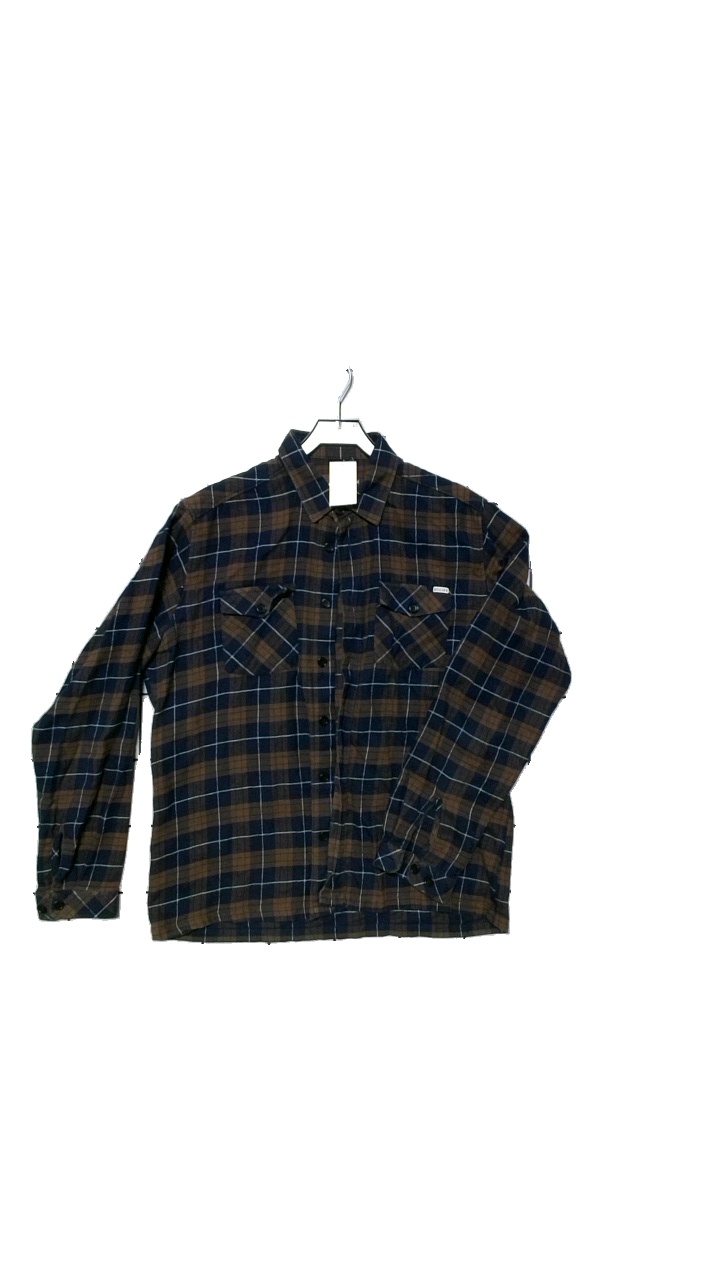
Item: Shirt (Men)
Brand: Encore
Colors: Blue, White, Brown
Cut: Regular
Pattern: Checkered print
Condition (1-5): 4
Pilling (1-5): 4
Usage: Reuse
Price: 100-150